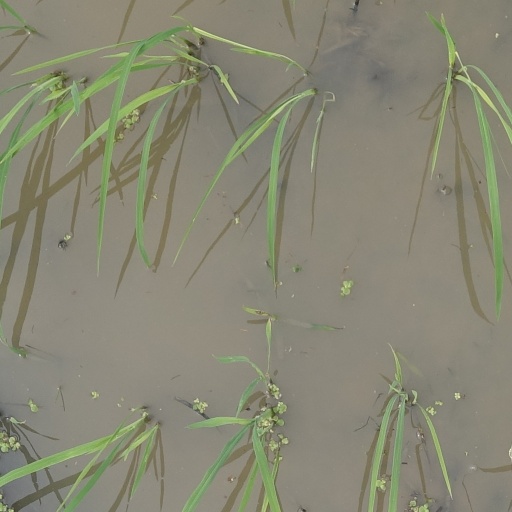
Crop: rice